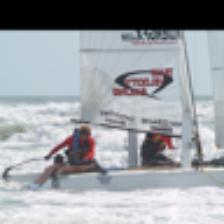
Label: NonHuman